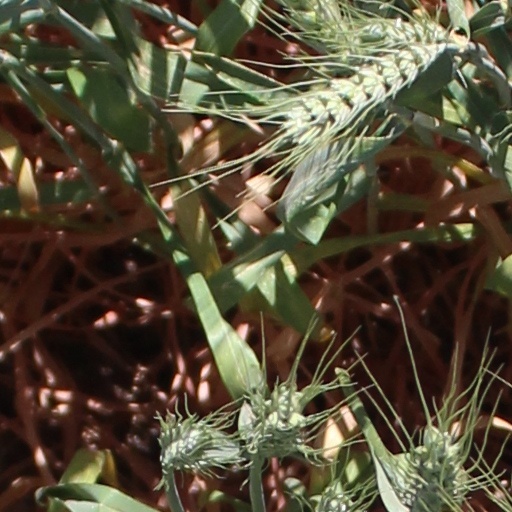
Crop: wheat